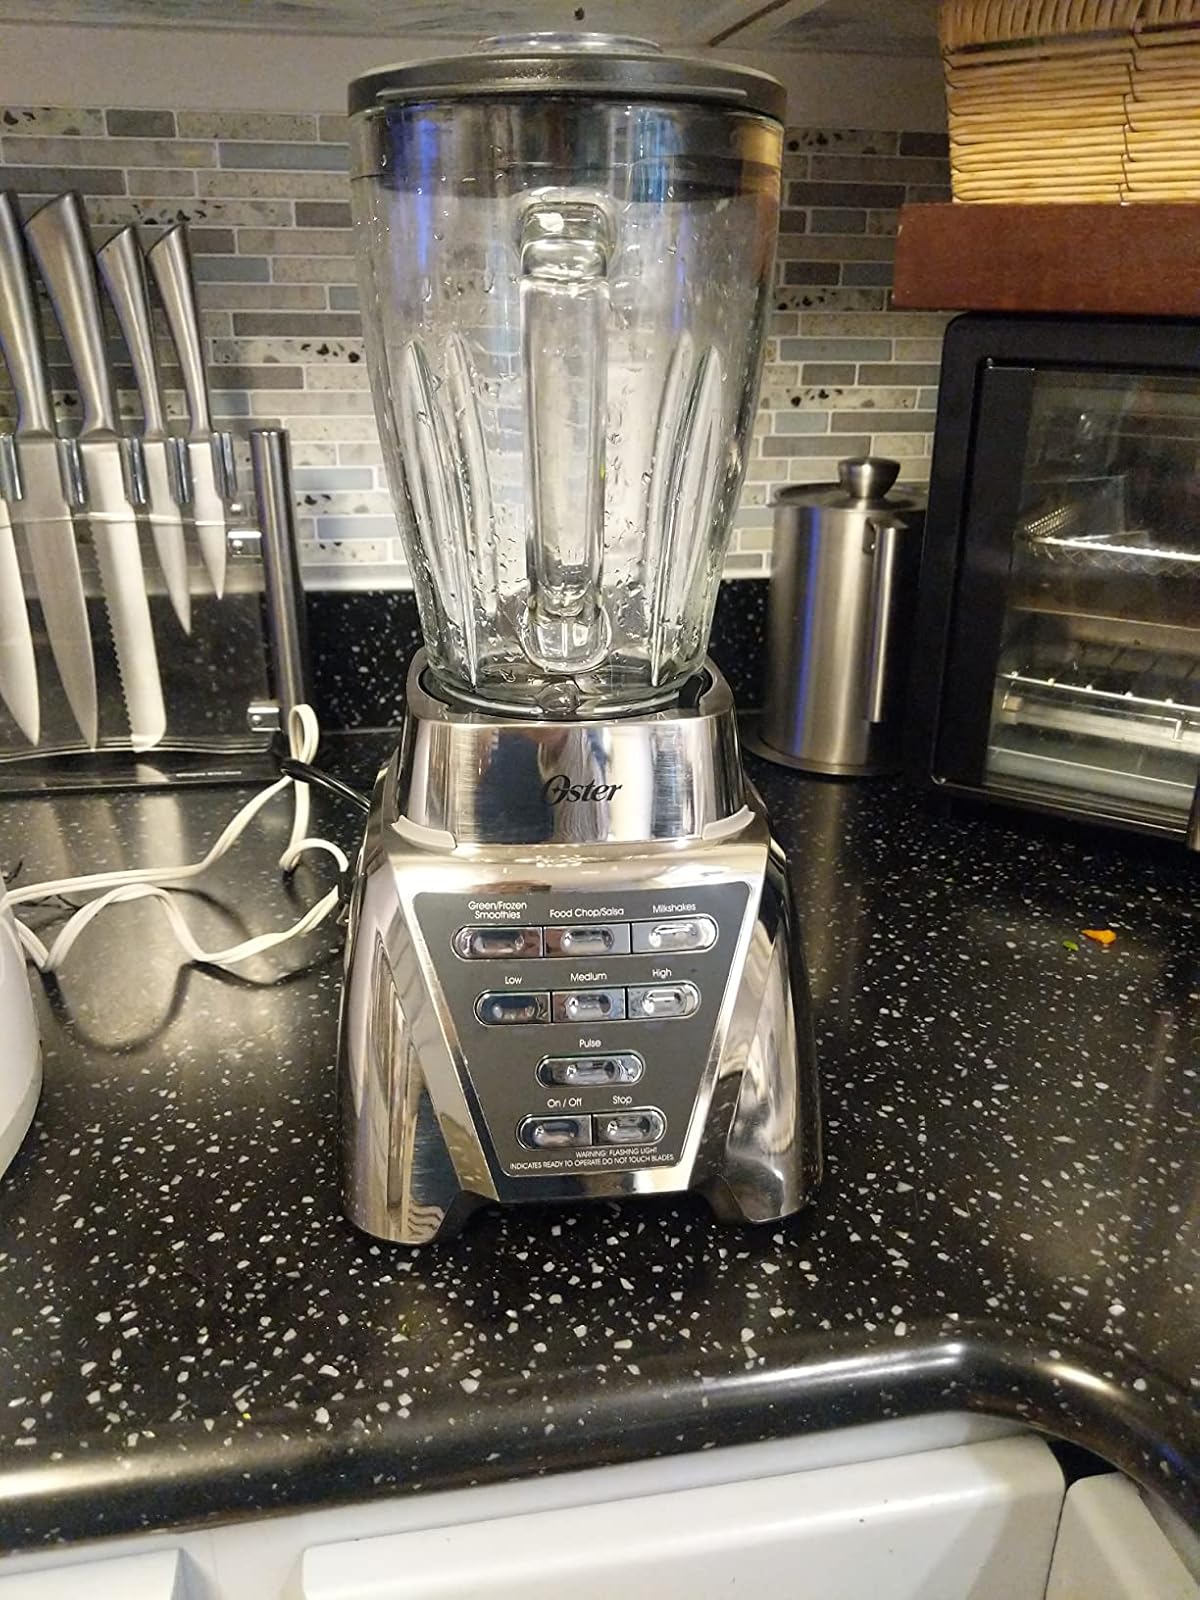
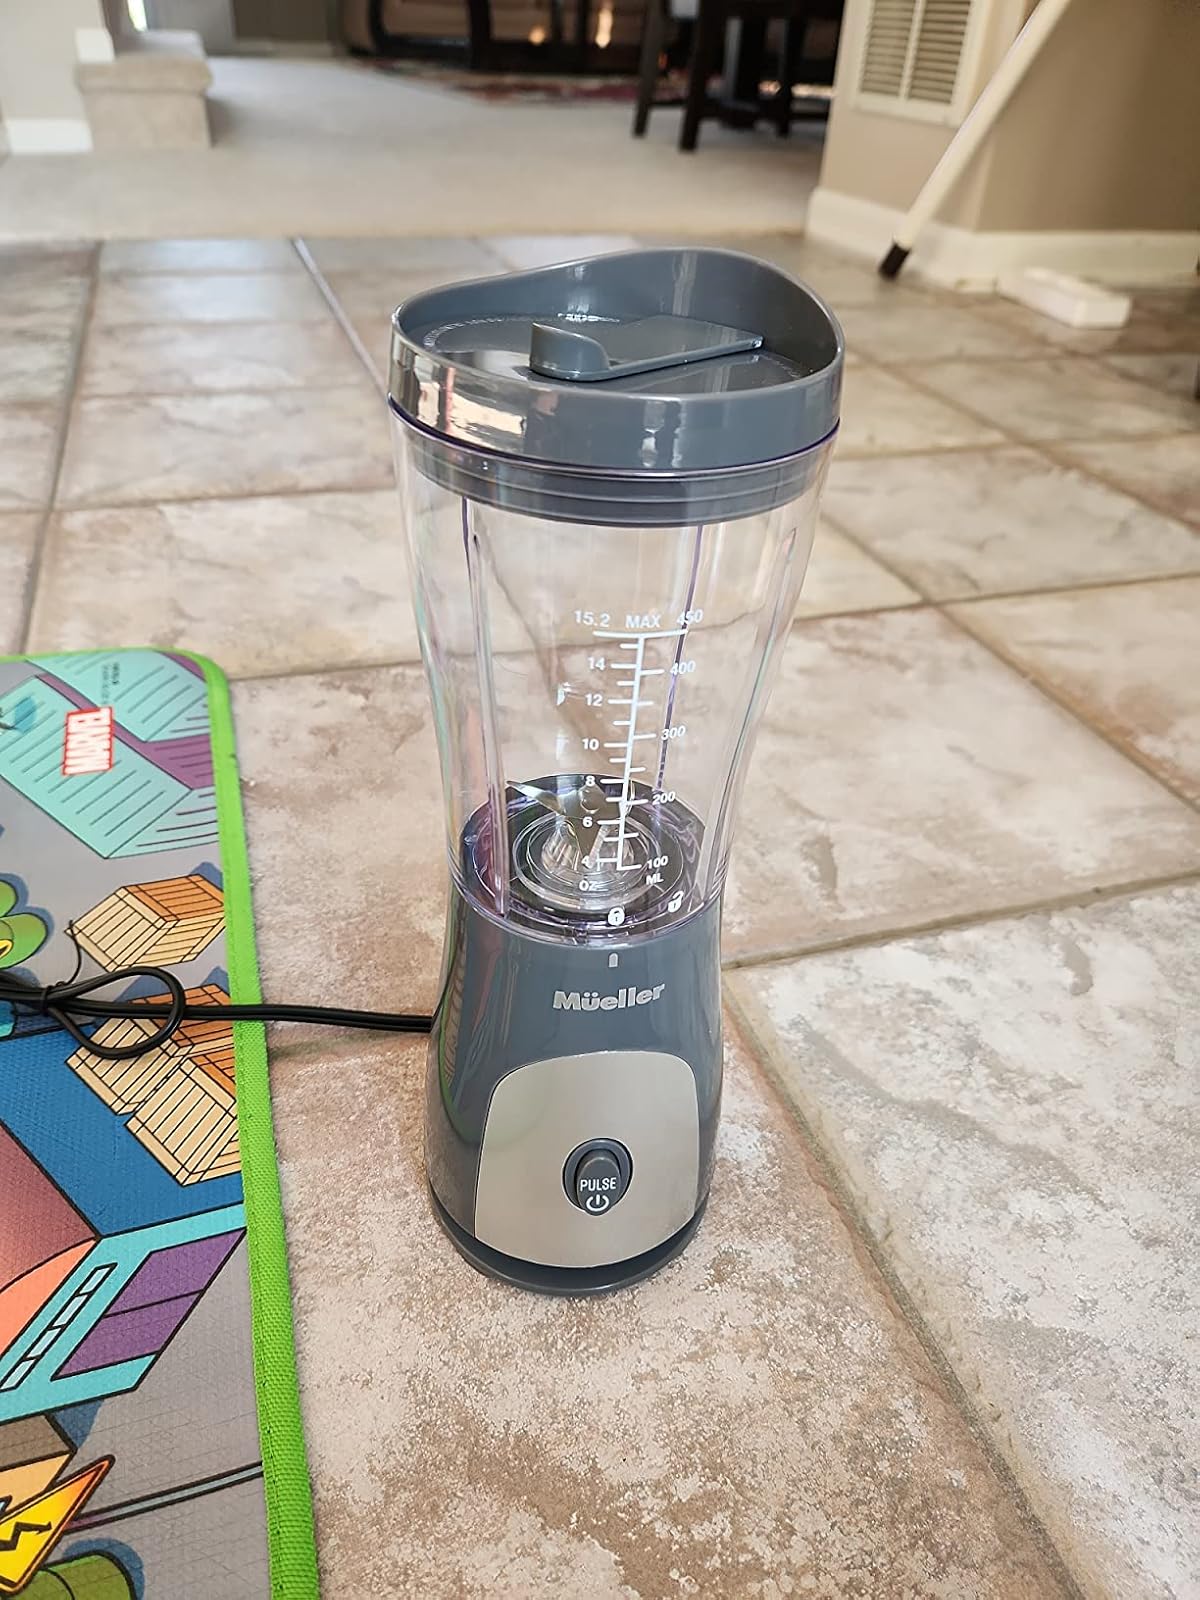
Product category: items_blender
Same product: no